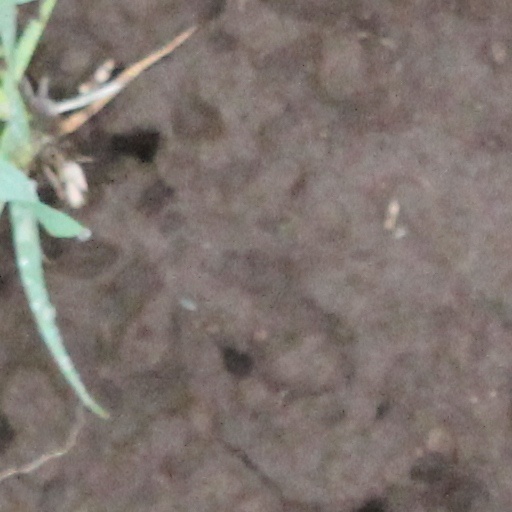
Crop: wheat